Thomas Penn

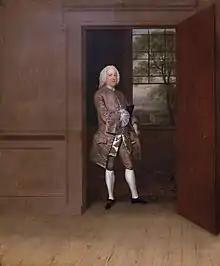
A 1752 portrait of Thomas Penn

Thomas Penn ( – 21 March 1775) was an English landowner and mercer who was the chief proprietor of Pennsylvania from 1746 to 1775. He was one of 17 children of William Penn, the founder of the colonial-era Province of Pennsylvania in British America. In 1737, Thomas Penn negotiated the Walking Purchase, a contested land cession treaty he negotiated with Lenape chief Lappawinsoe that transferred control over 1,200,000 acres (4,860 km) of territory in the present-day Lehigh Valley and Northeastern Pennsylvania regions of Pennsylvania and a portion of West Jersey in colonial New Jersey from the Lenape tribe to the Province of Pennsylvania.